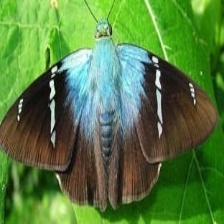
Species: TWO BARRED FLASHER